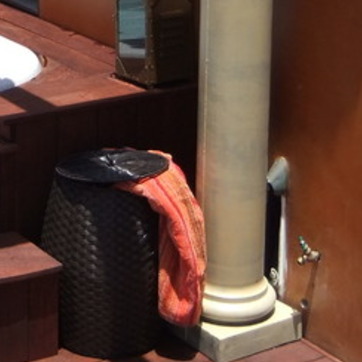
Material: fabric